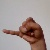
The image shows a hand gesture representing the letter 'J' in Indian Sign Language.